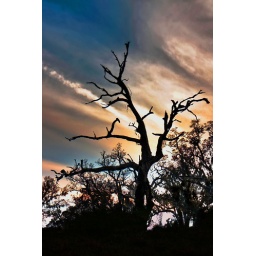
The clouds at sunset gave me some really great colors against the silhouette of the dead tree